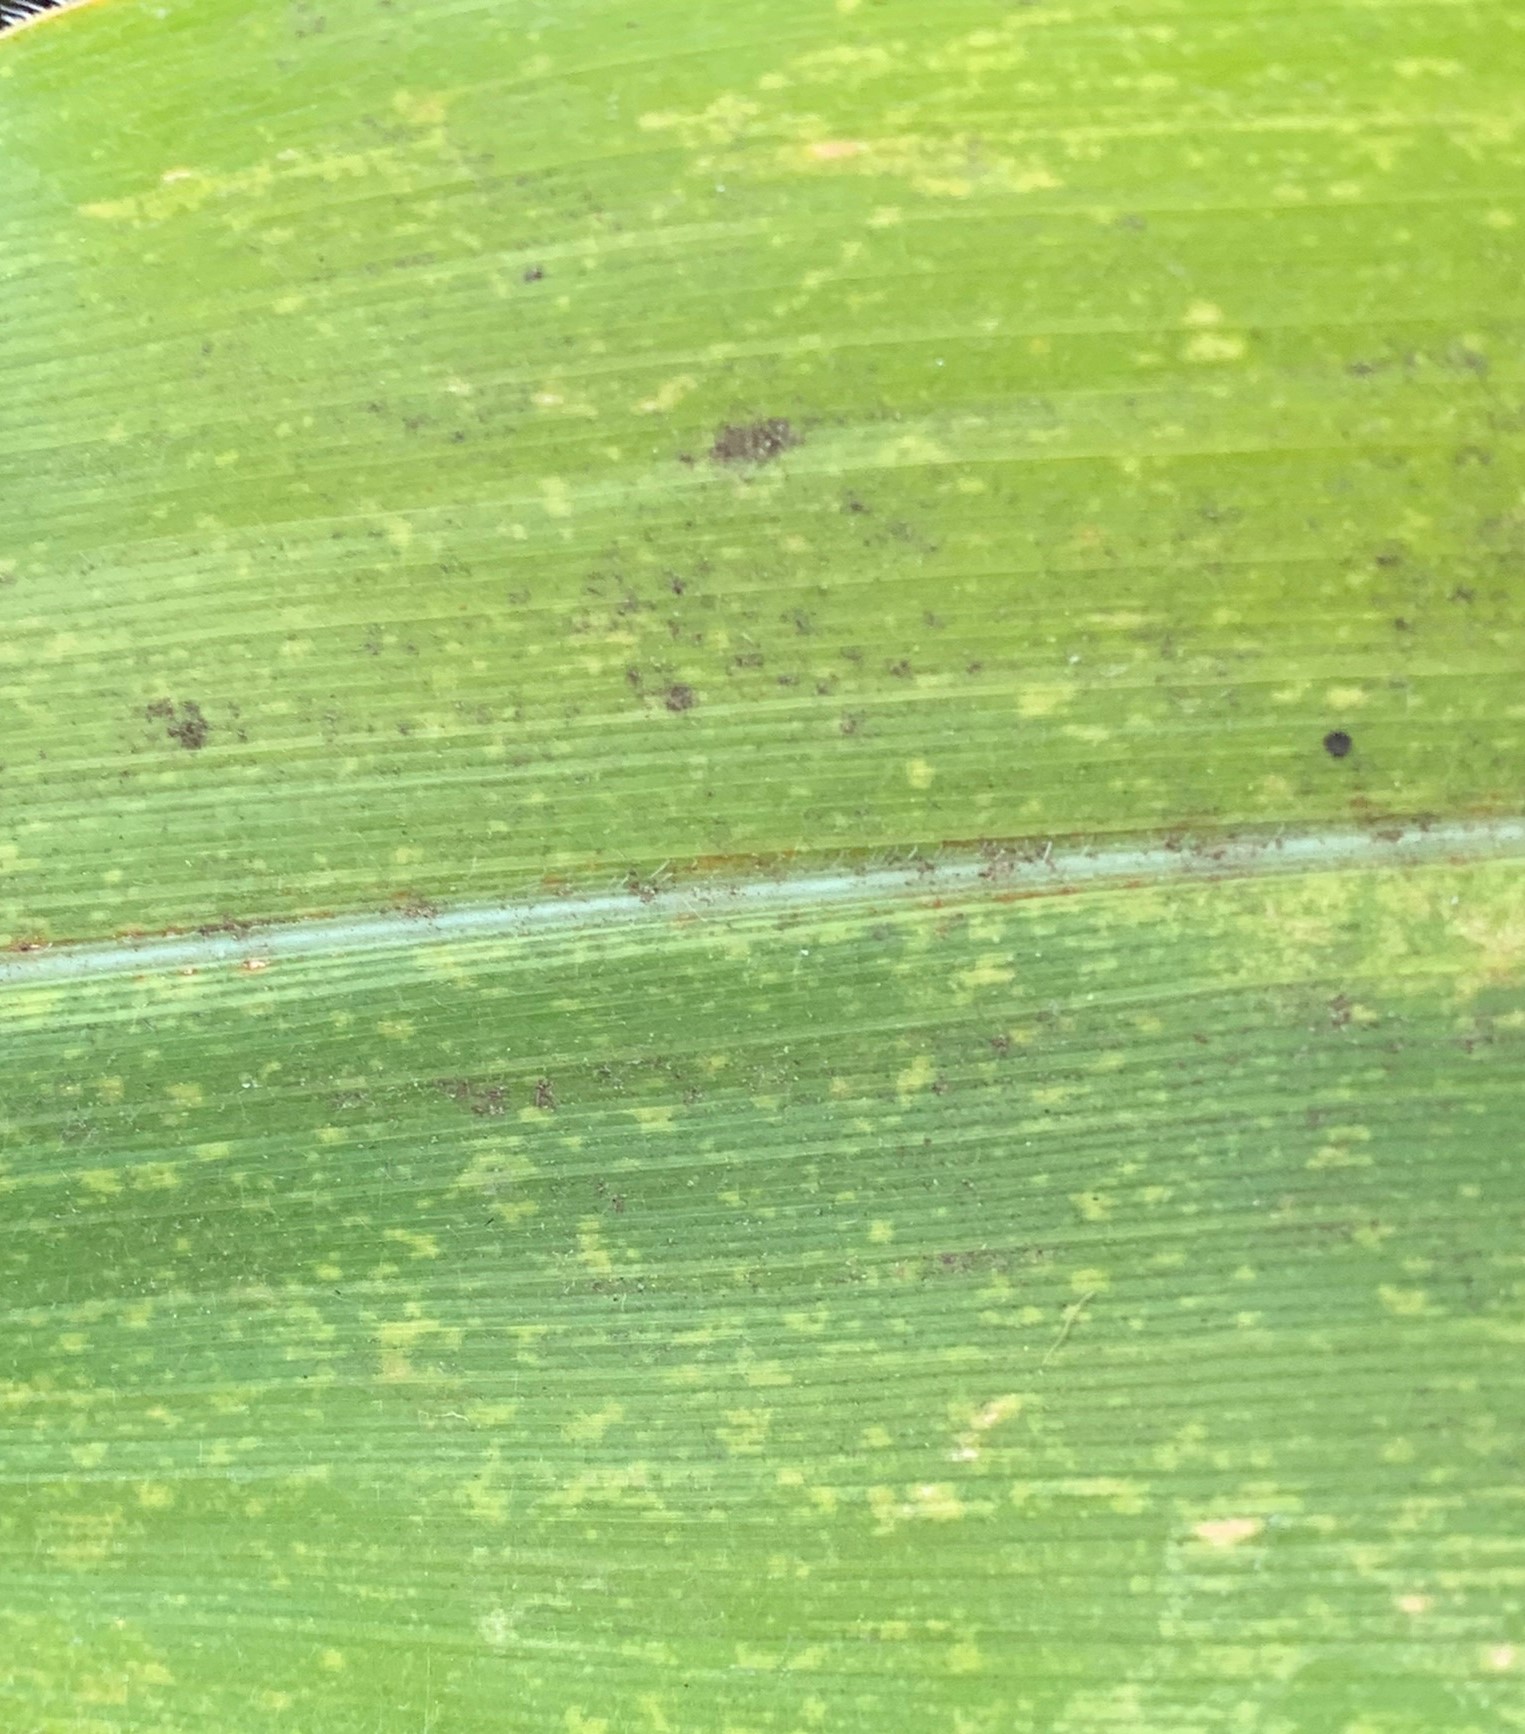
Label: MLN